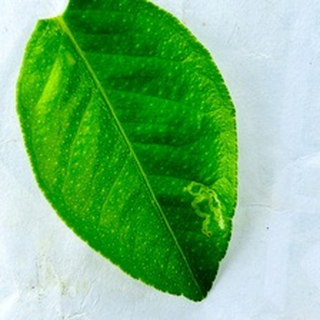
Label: healthy_lemon